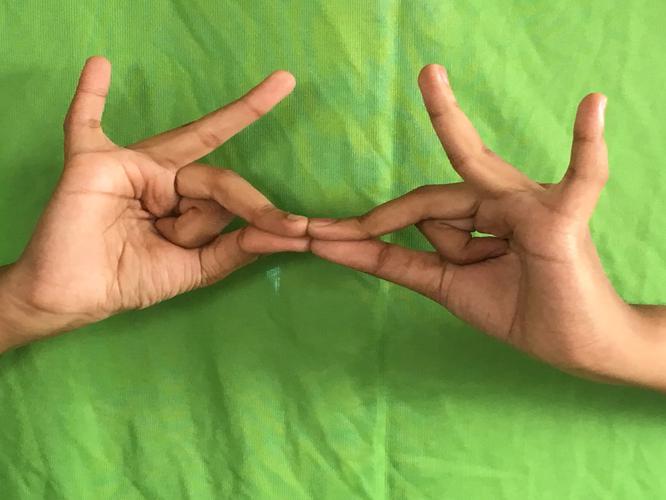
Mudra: Sakata
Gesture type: double_hand